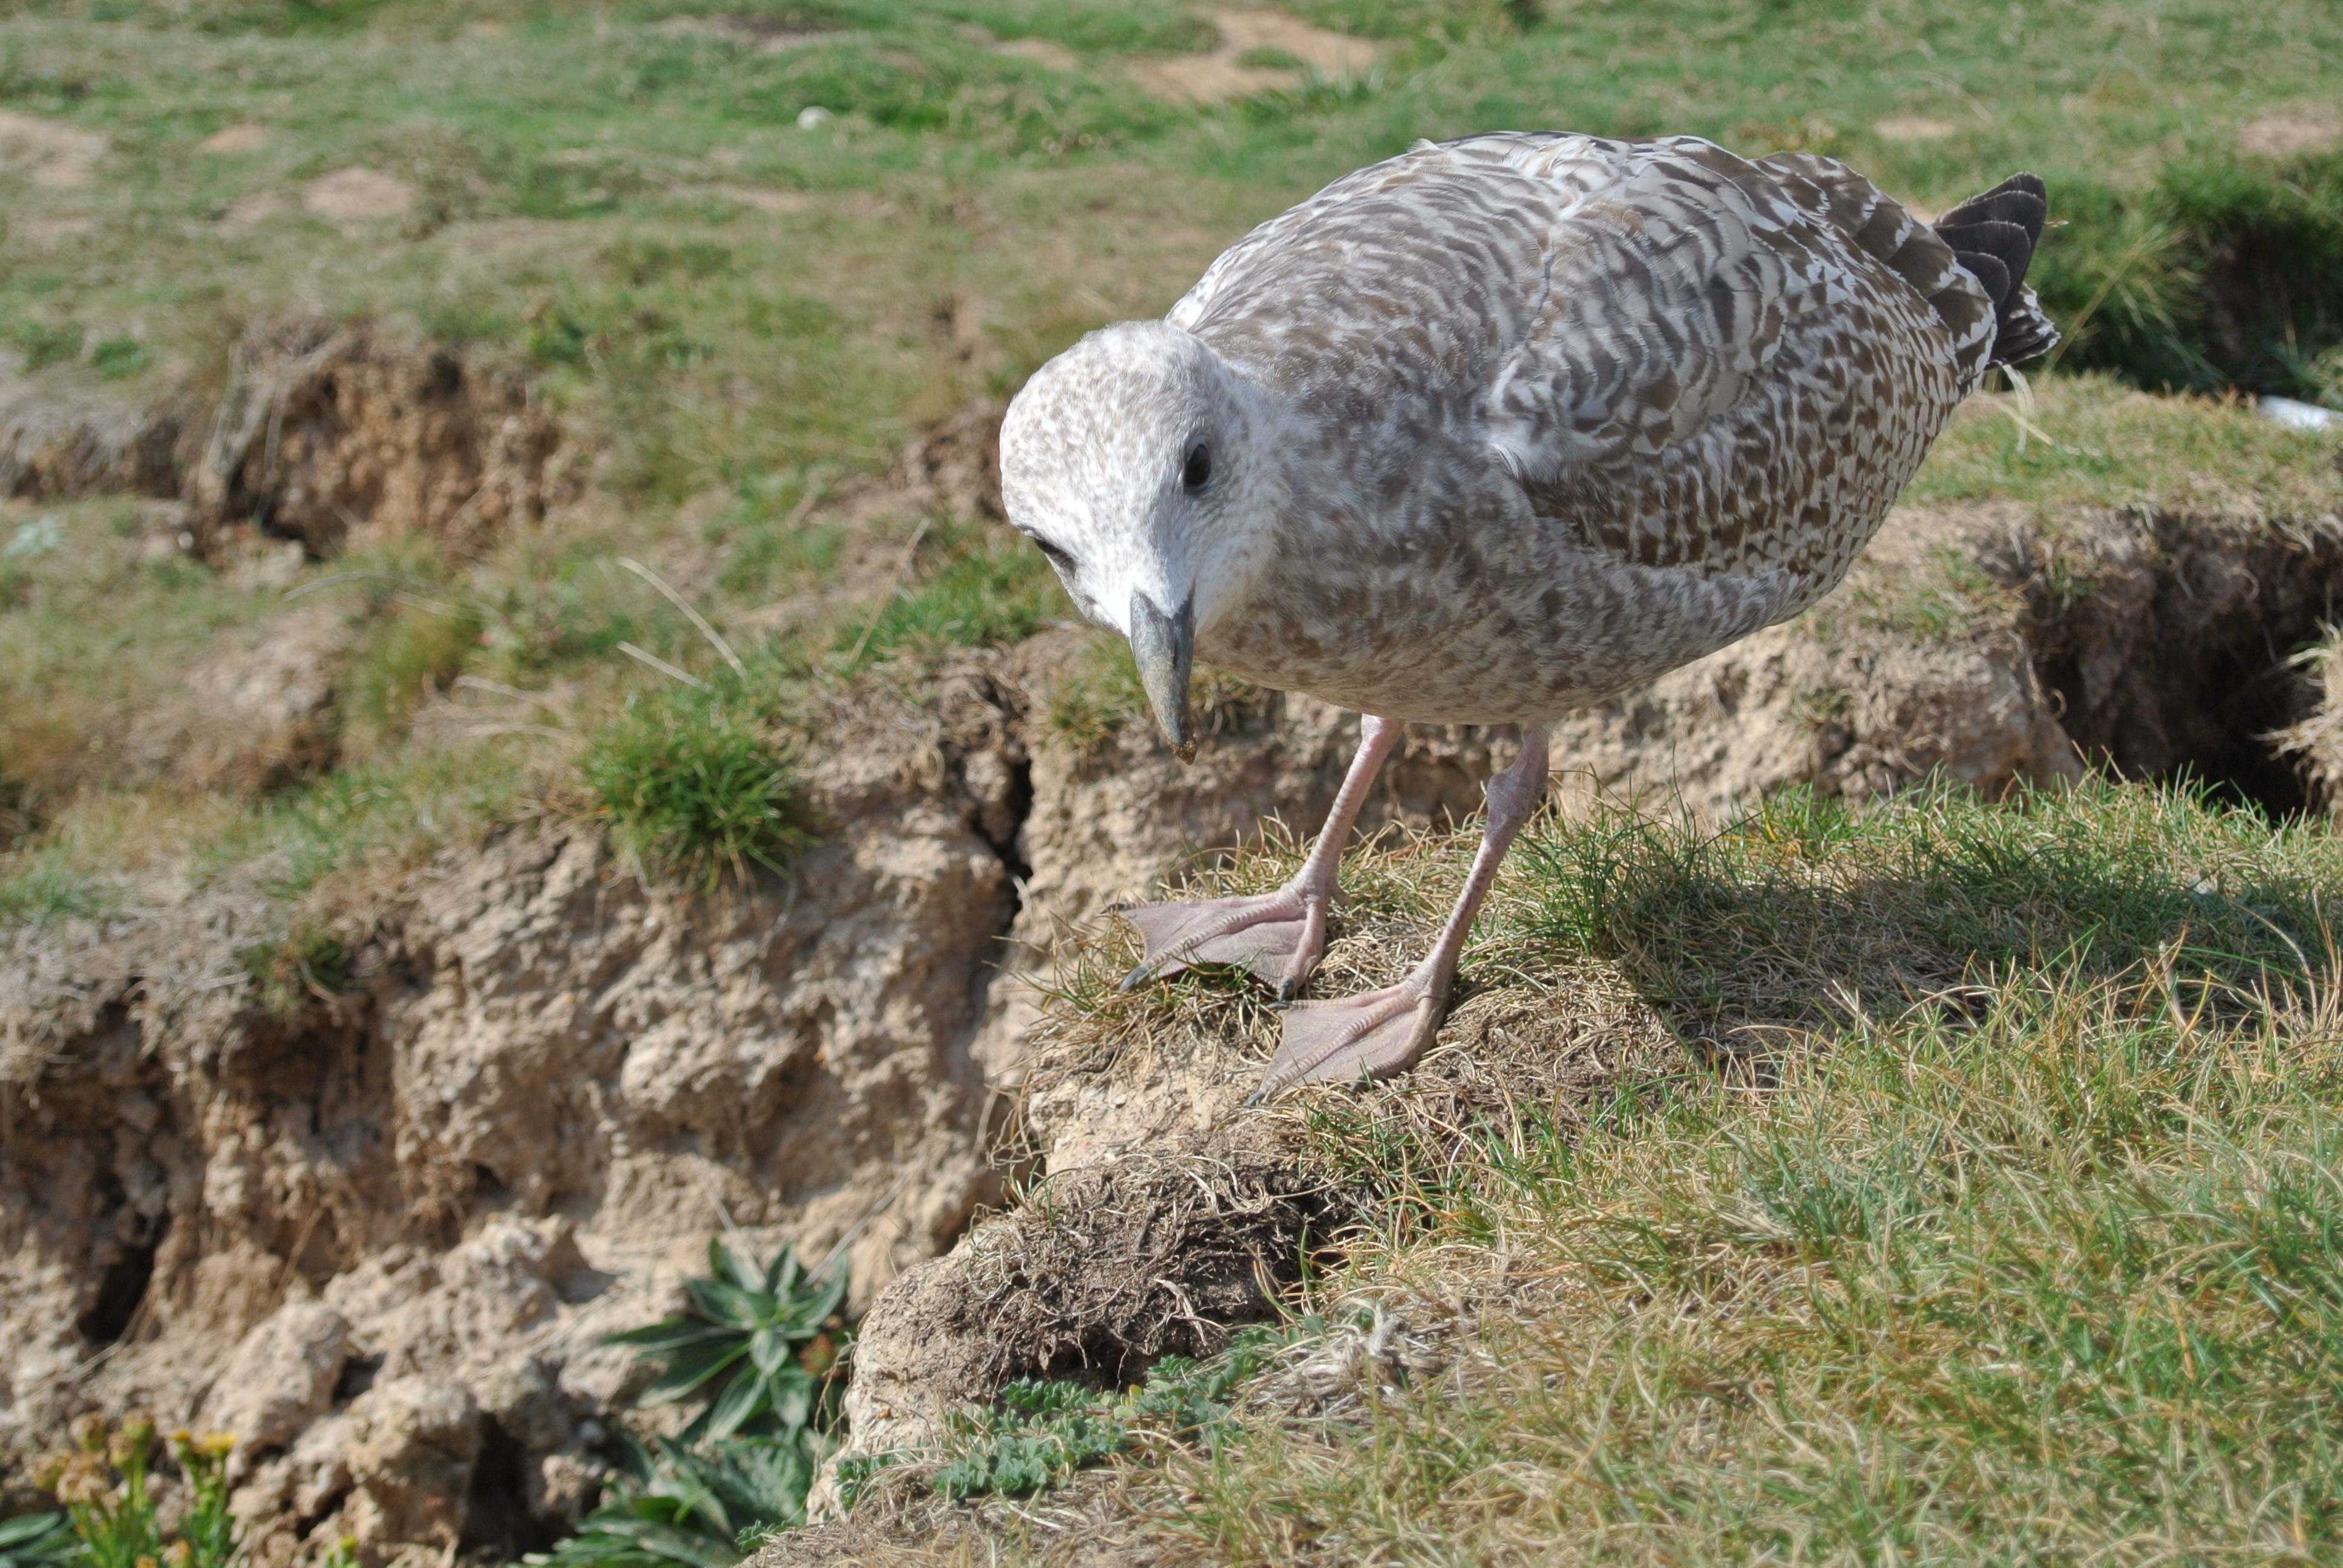
bird, seagull, wildlife, young, gull, ostrich, fauna, vertebrate, curious, shorebird, flightless bird, inquisitive